Land mines in the Falkland Islands

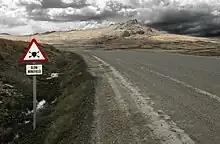
Mine field road sign near Stanley, East Falkland

Early operations were largely focused on the mine fields closest to Stanley, many of which were on public-access recreation land. By 2016 the teams had cleared 30 mine fields, removing 4,000 anti-personnel and 1,000 anti-tank mines, which allowed of land to be returned to use. By this point all mine fields adjacent to main roads, at risk from errant vehicles, had been cleared.